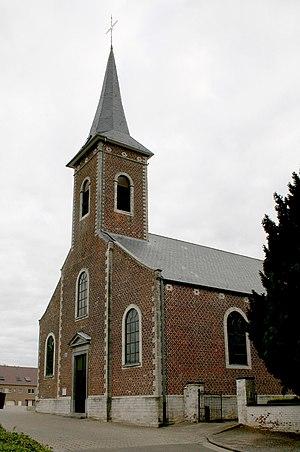
Cette page regroupe l'ensemble des monuments classés de la ville de Boutersem.